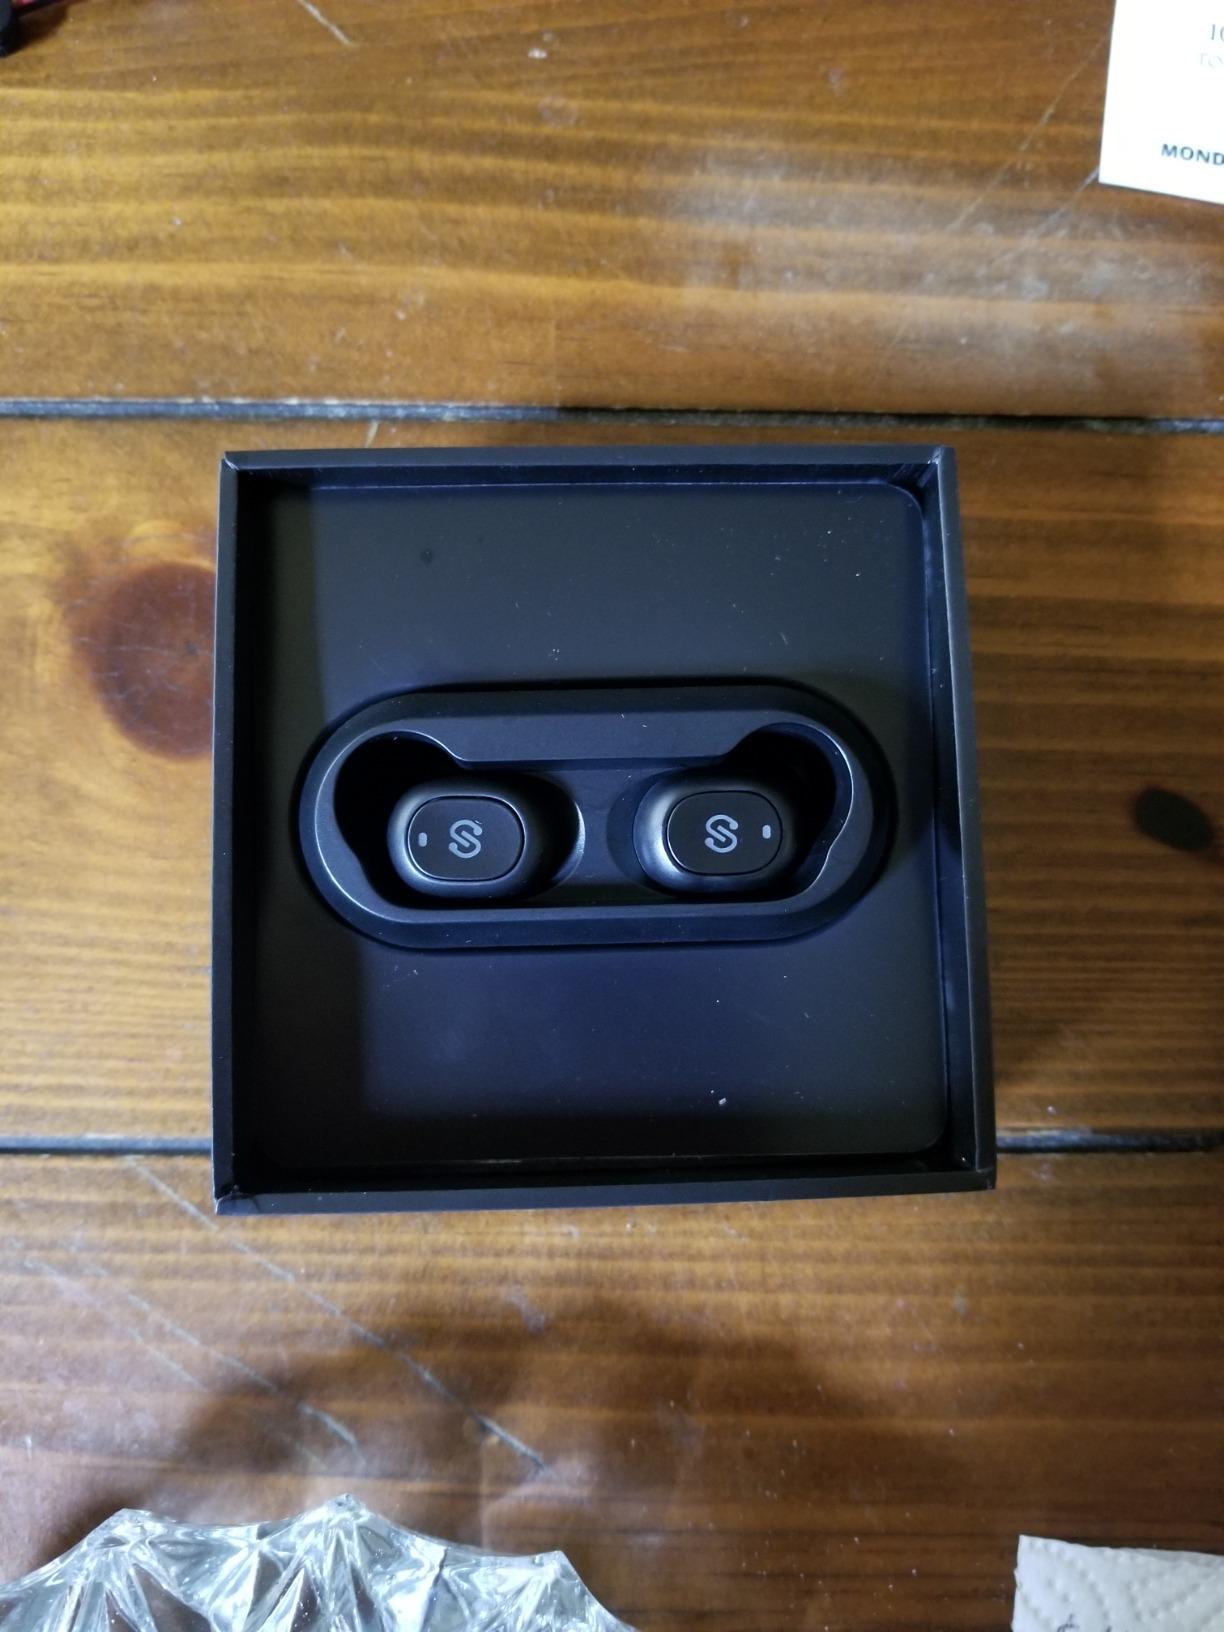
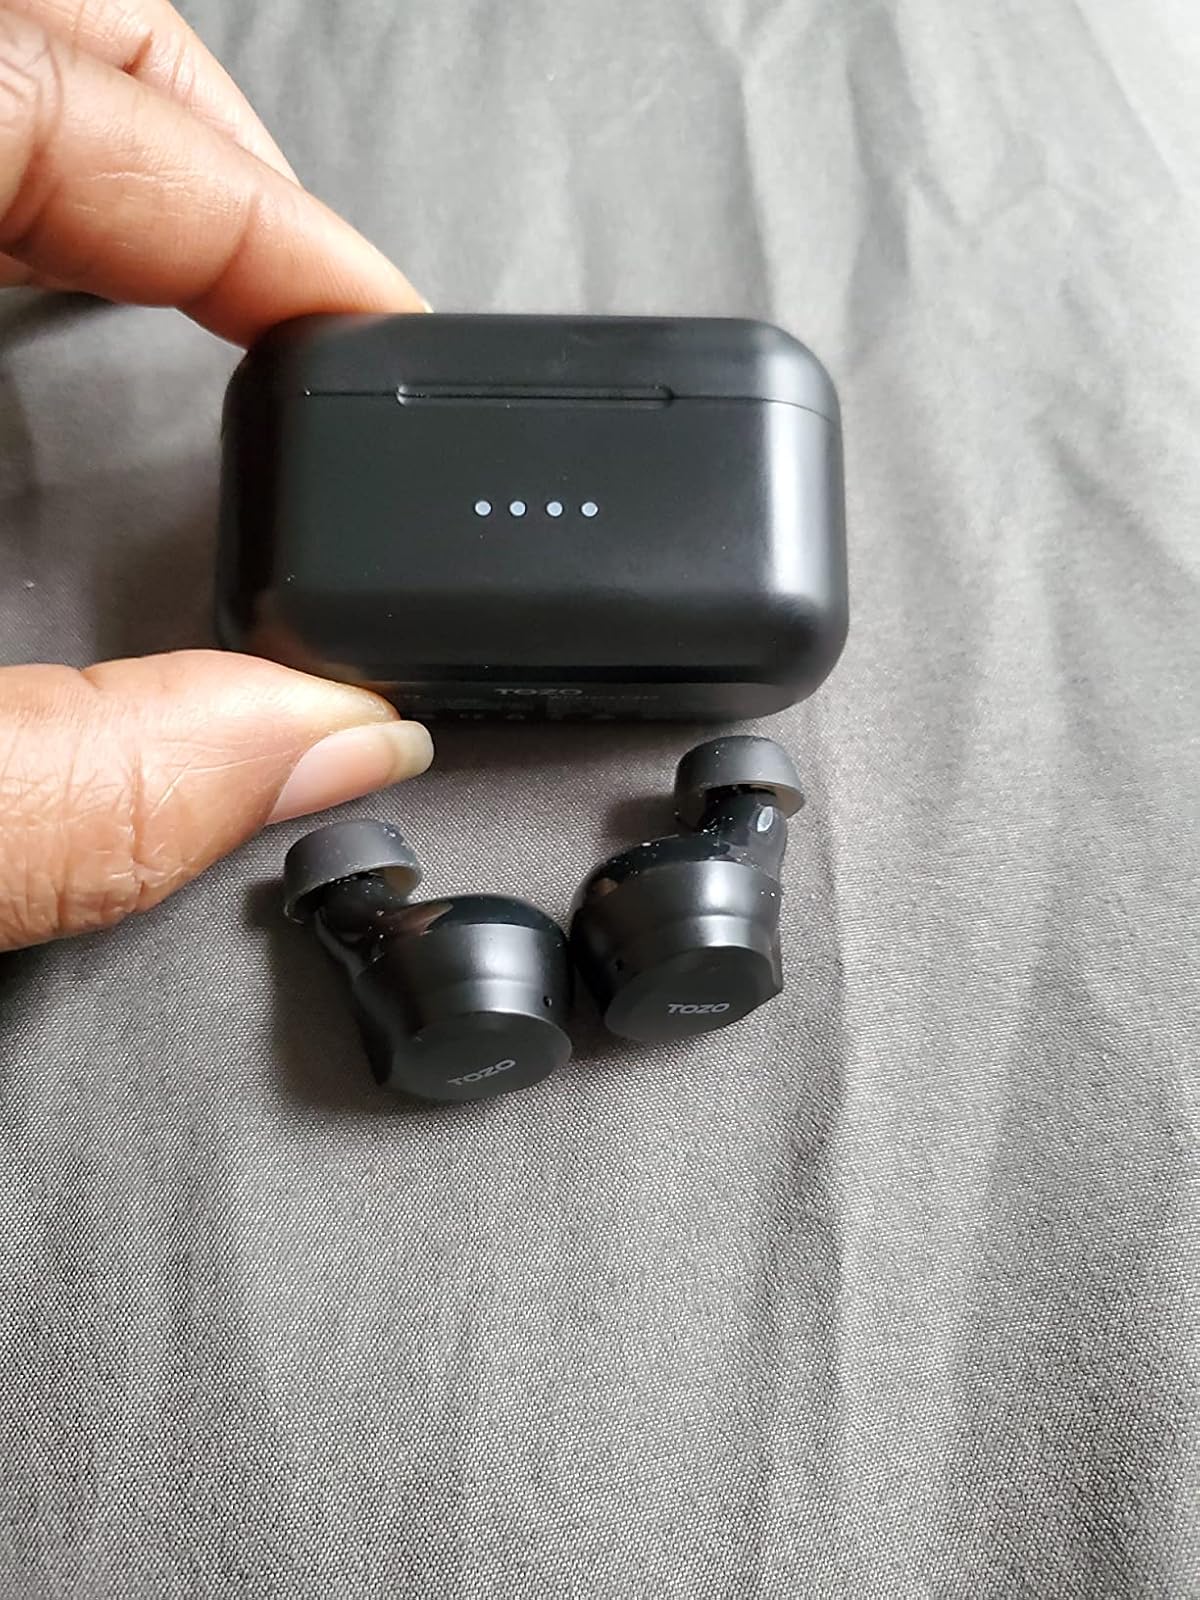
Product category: earbuds
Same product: no